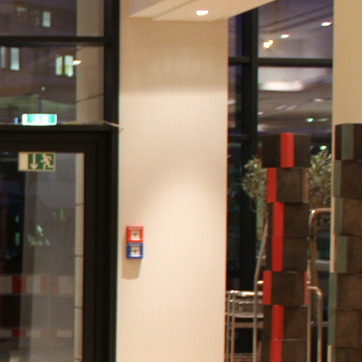
Material: painted